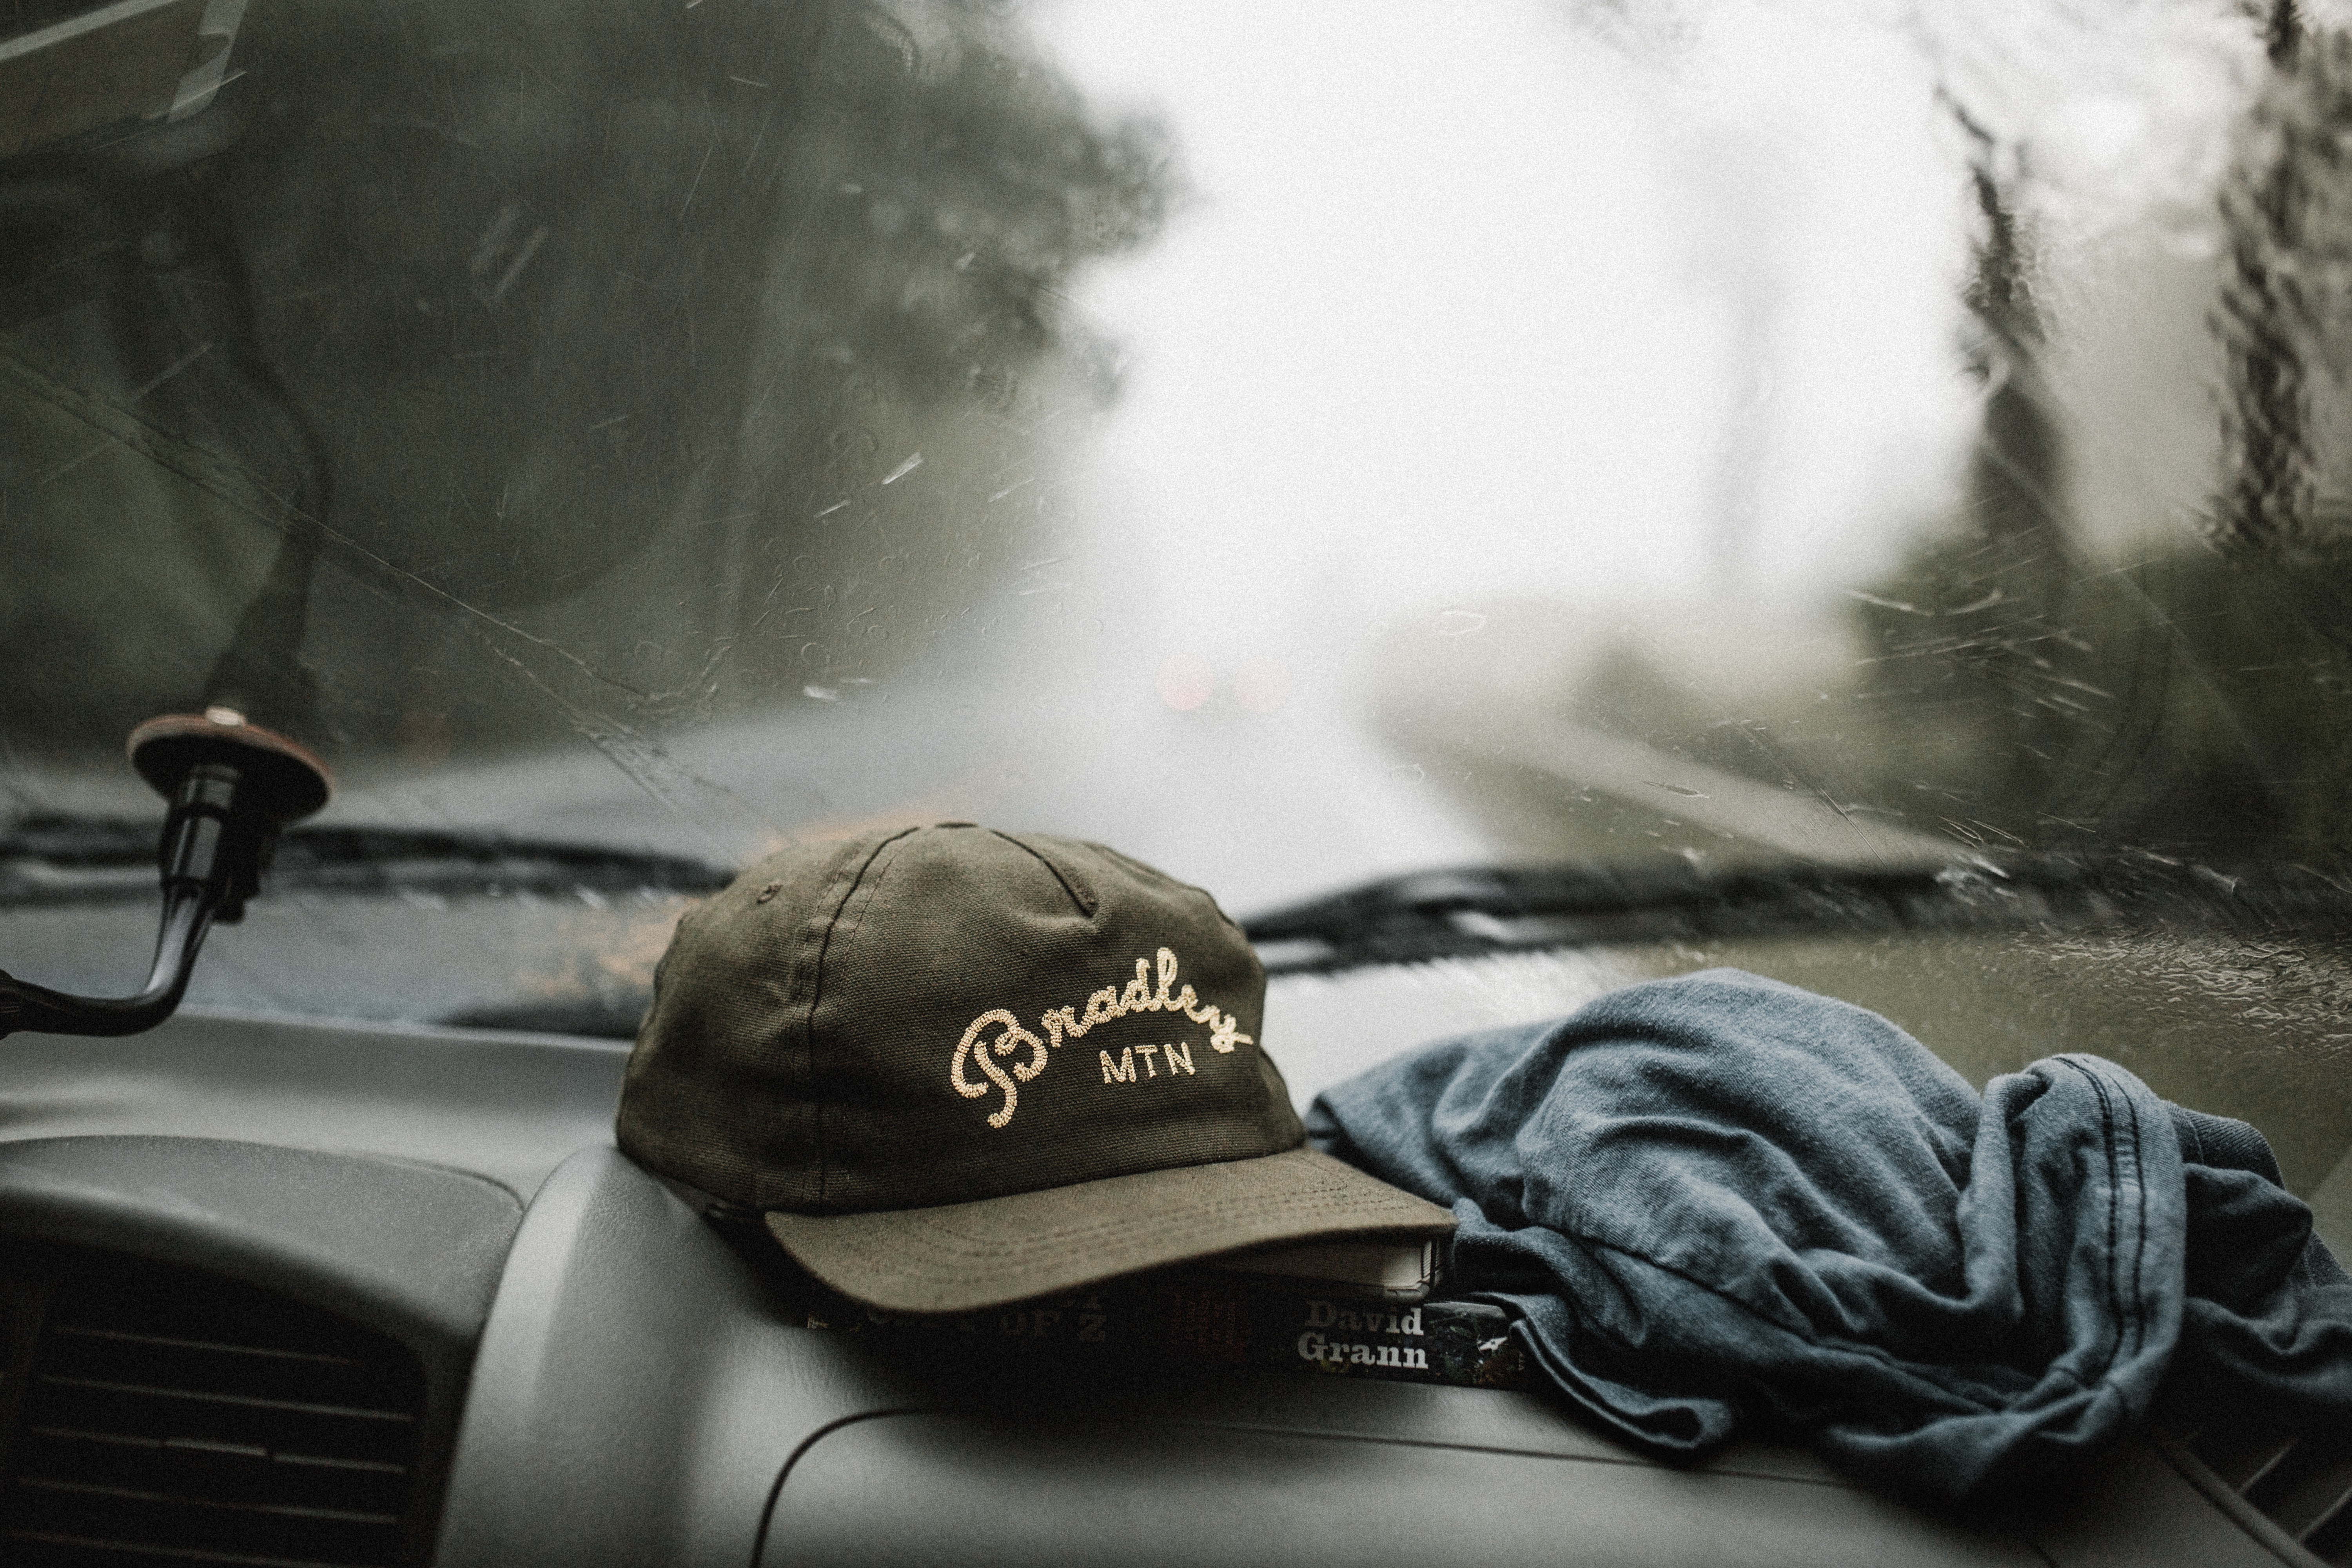
smoke, windshield, photography, auto part, personal protective equipment, automotive window part, vehicle